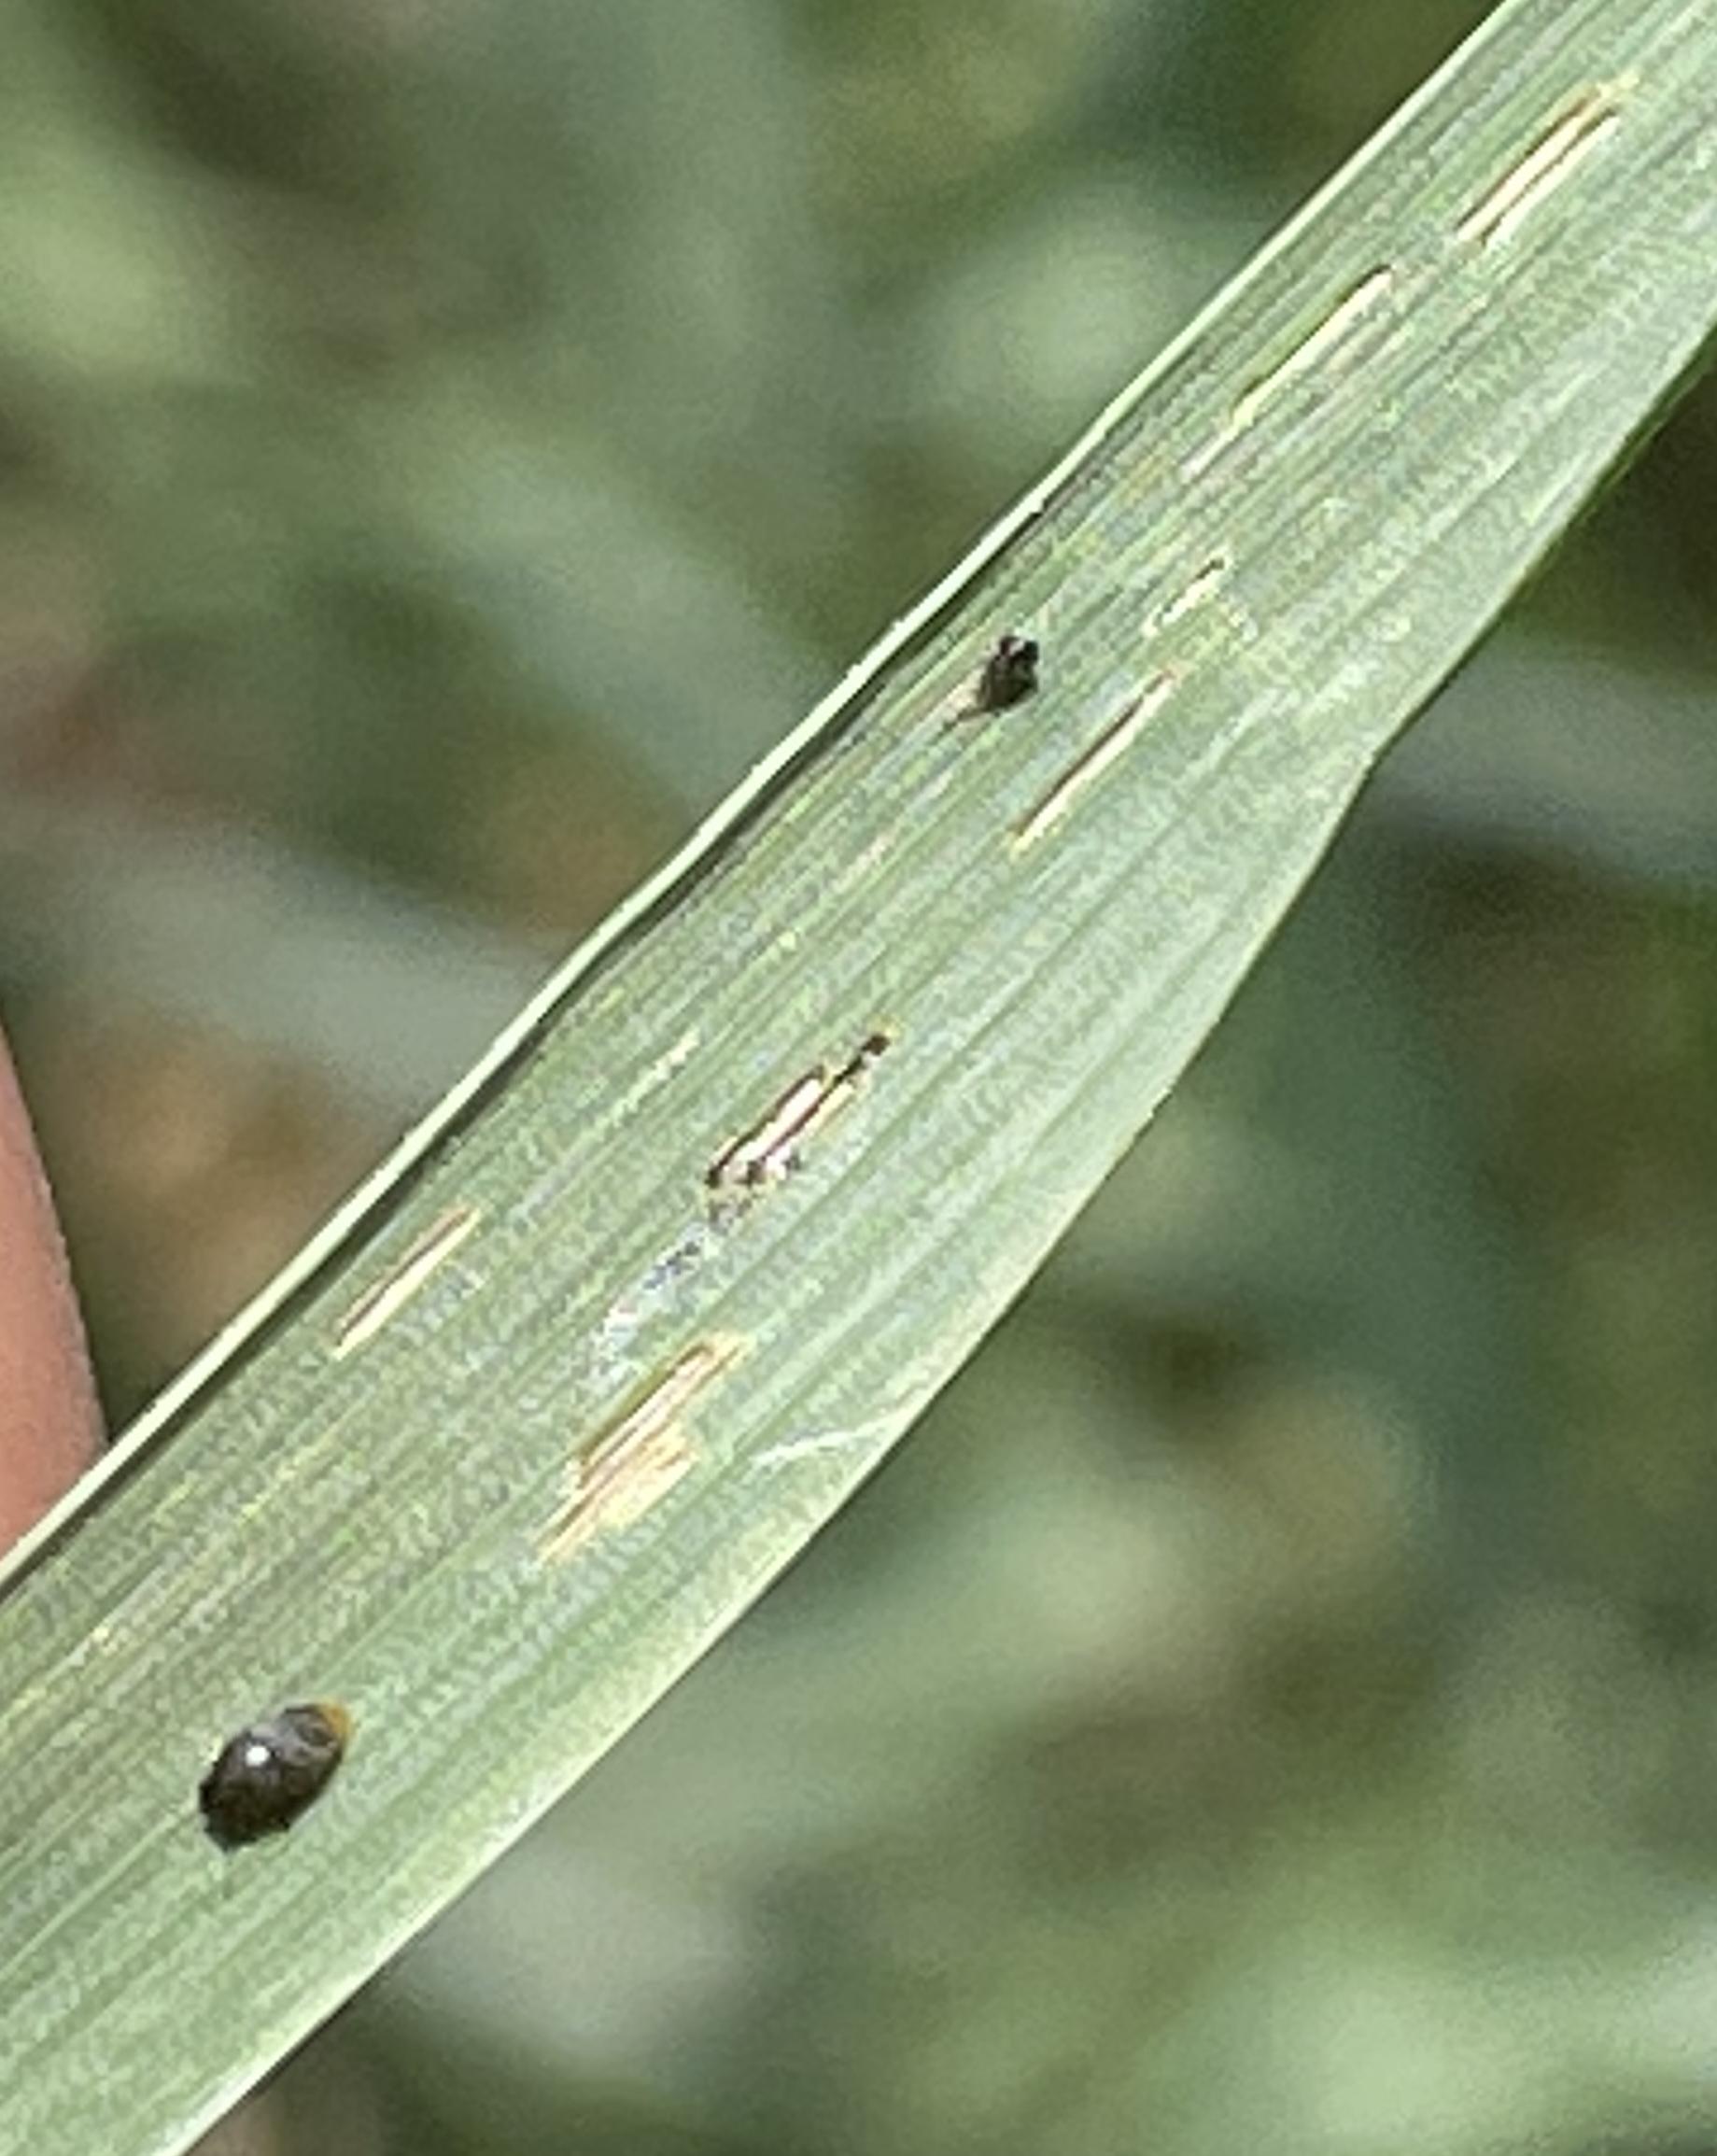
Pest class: cereal_leaf_beetle